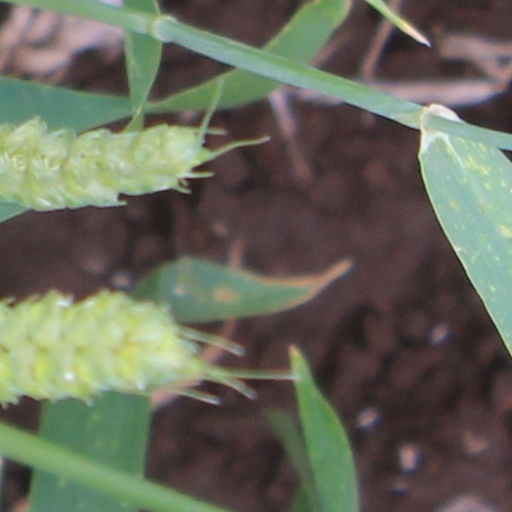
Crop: wheat